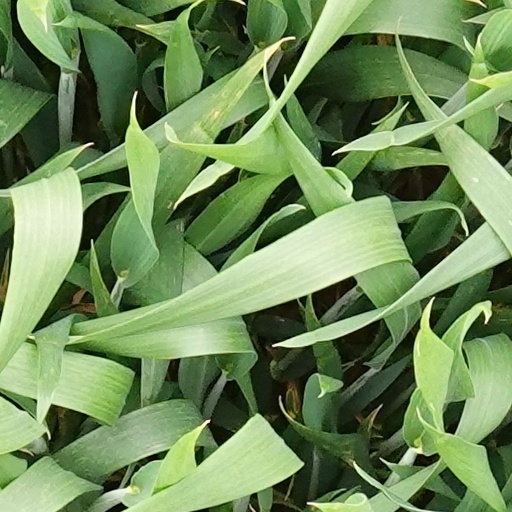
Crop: wheat